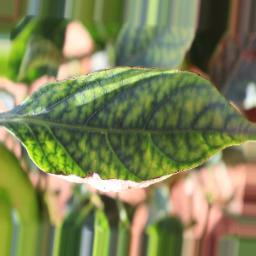
Label: nutritional